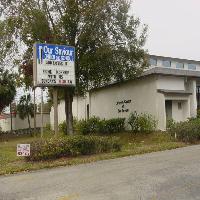
Weather: cloudy or overcast